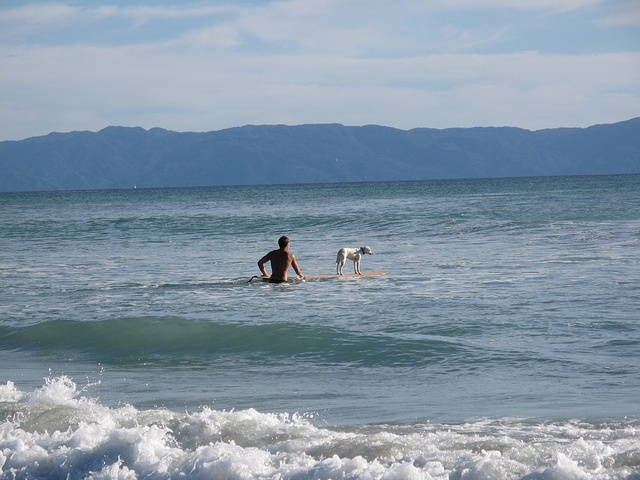
A man and a dog in the water with a surfboard.
The man and his dog are out on the water riding the waves.
A man and his dog surfing together in the ocean.
A man and his dog out in the water at the beach, with the dog standing on a surfboard.
A young man and his dog riding on a surfboard at the beach.